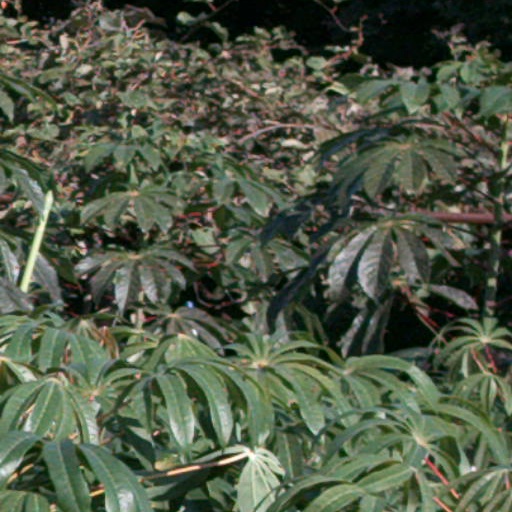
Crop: cassava